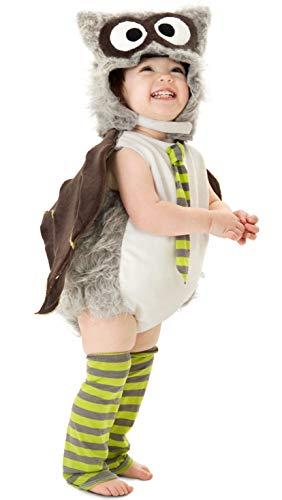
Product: Princess Paradise Baby Edward The Owl Deluxe Costume
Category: Clothing, Shoes & Jewelry | Costumes & Accessories | Kids & Baby | Baby | Baby Girls
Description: Bring imagination to life with Princess Paradise costumes and accessories.
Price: $29.74